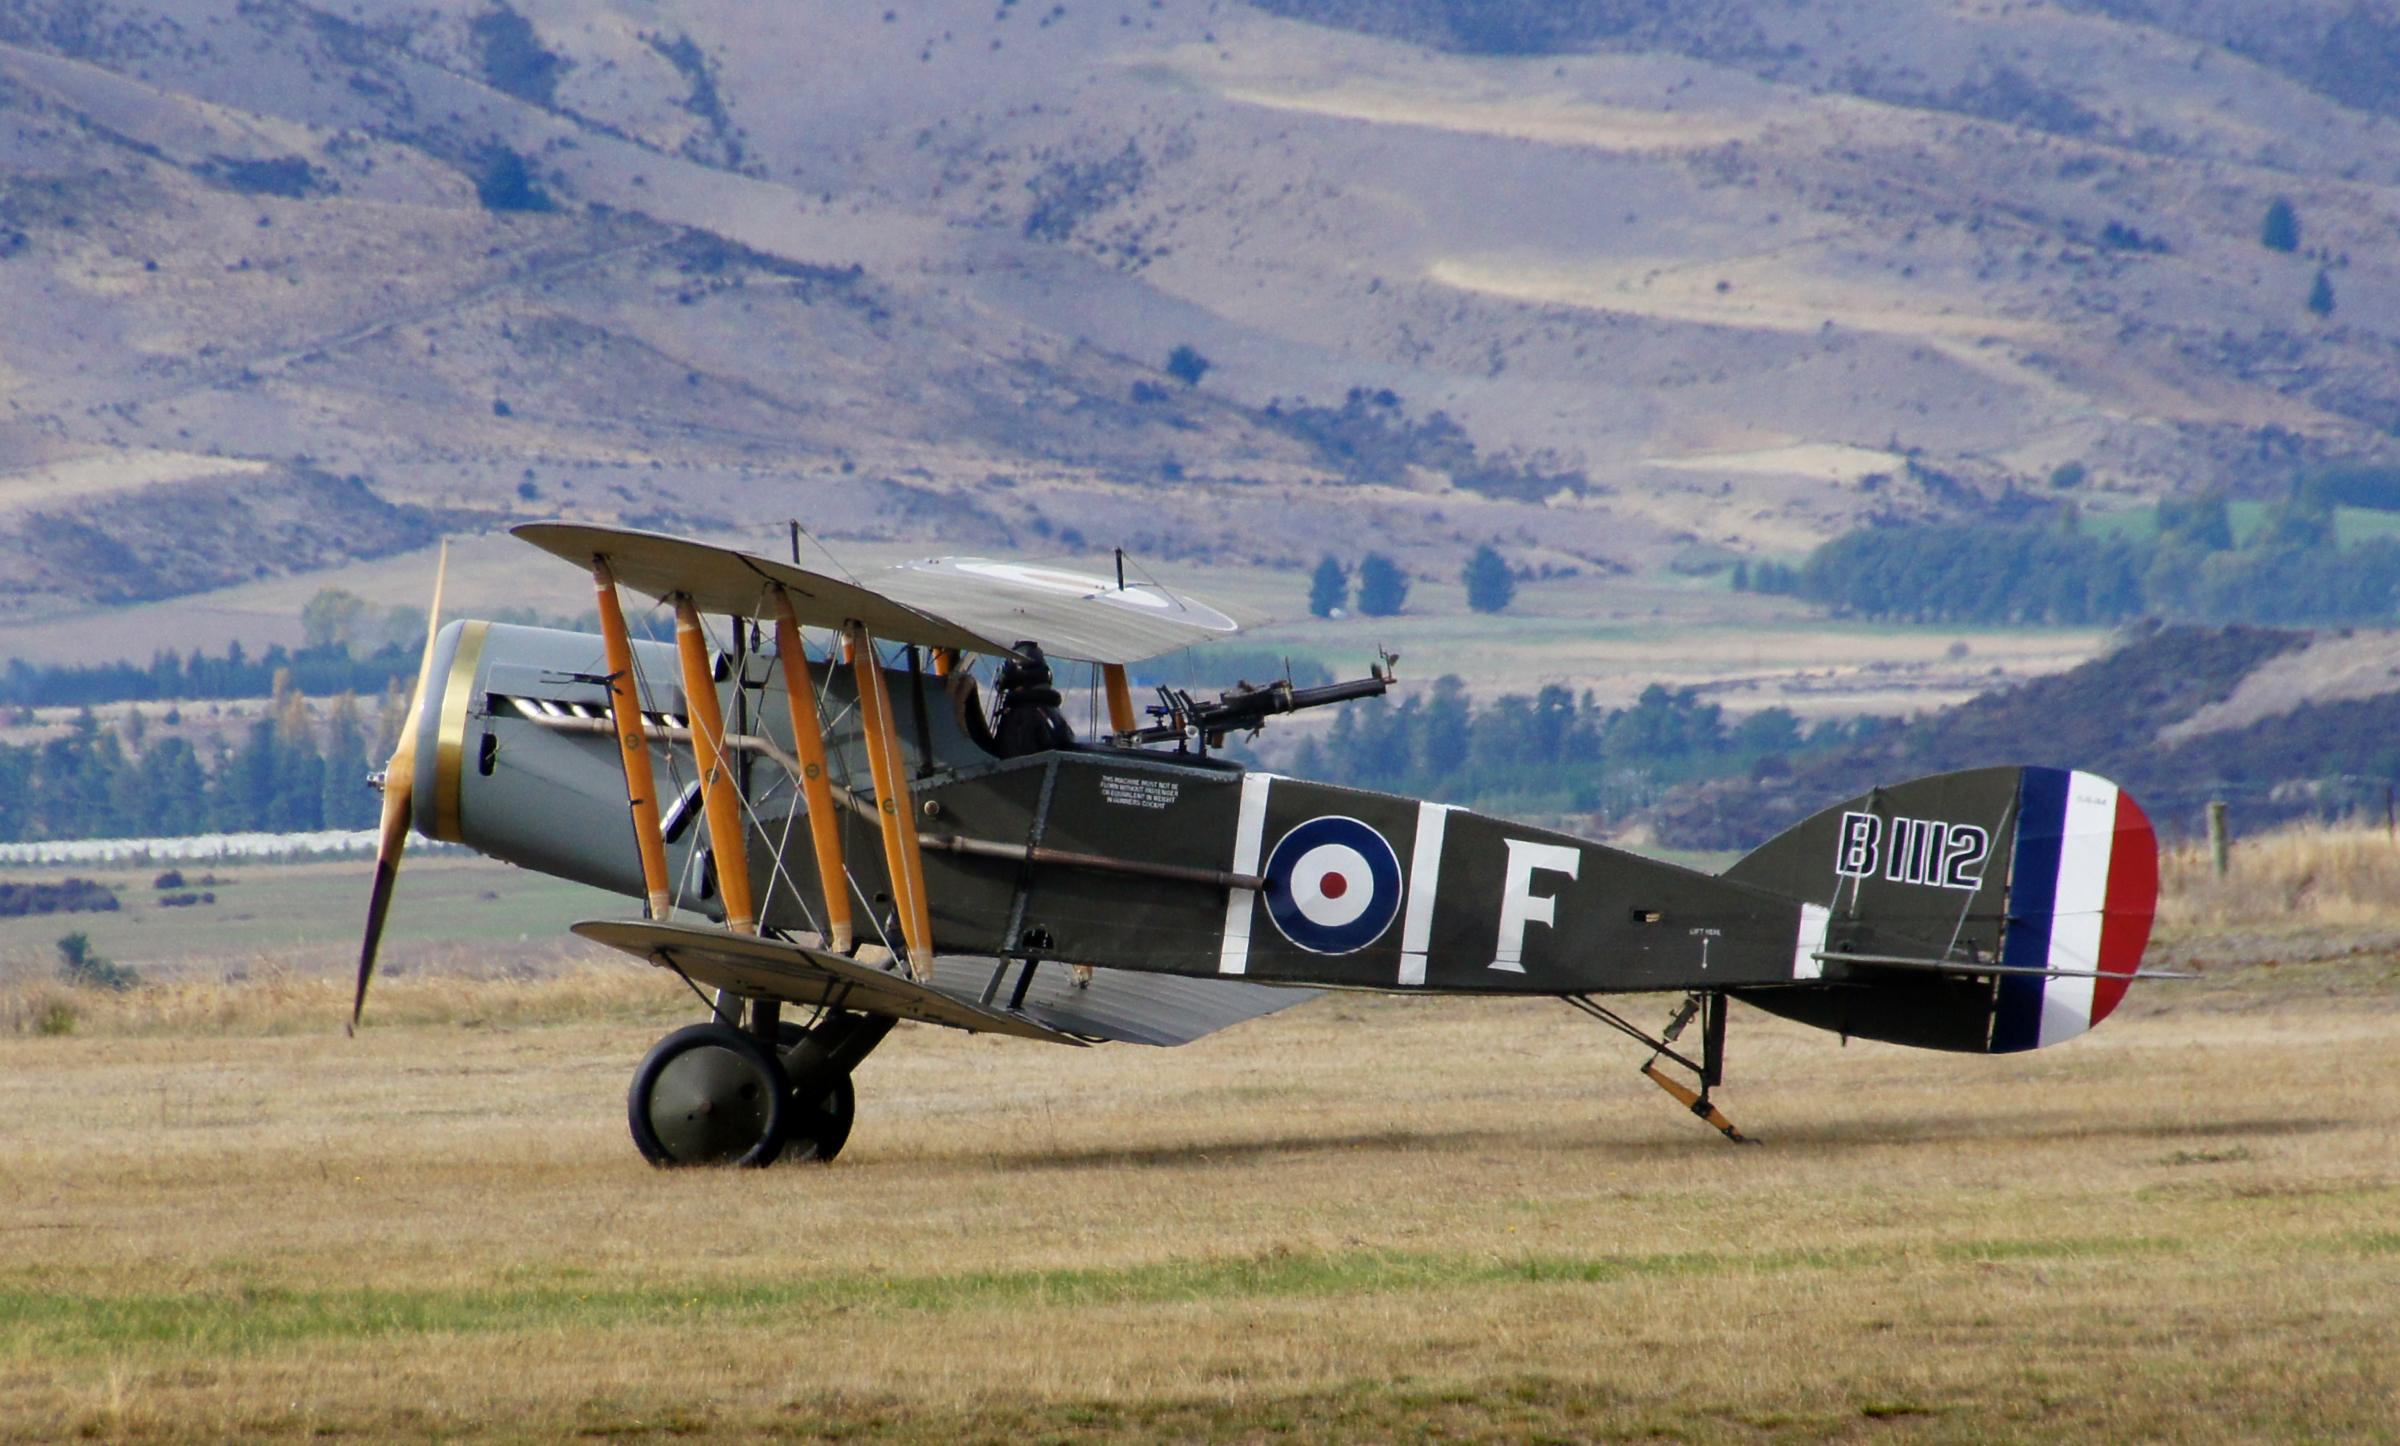
airplane, aircraft, vehicle, aviation, flight, ww1aircraft, fighteraircraft, classicaircraft, rnzaf, biplane, sonydslra580, tamron18270mmf3563pzd, warbirdsoverwanaka2014, bristolf2fighter, royalflyingcorps, fighter aircraft, military aircraft, atmosphere of earth, propeller driven aircraft, antonov an 2